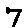
Label: 7